Gunpowder Plot

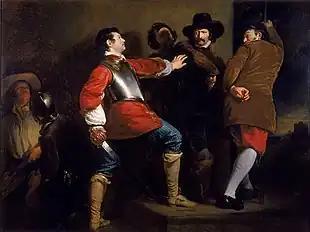
"The Discovery of the Gunpowder Plot and the Taking of Guy Fawkes" (c. 1823) by Henry Perronet Briggs.

The details of the plot were finalised in October, in a series of taverns across London and Daventry. Fawkes would be left to light the fuse and then escape across the Thames, while simultaneously a revolt in the Midlands would help to ensure the capture of the King's daughter, Elizabeth. Fawkes would leave for the continent, to explain events in England to the European Catholic powers.